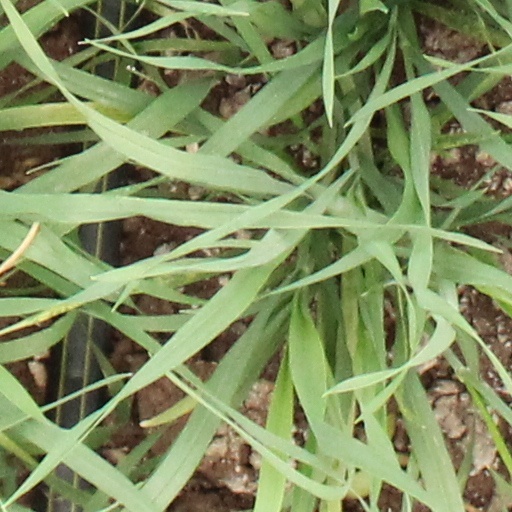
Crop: wheat